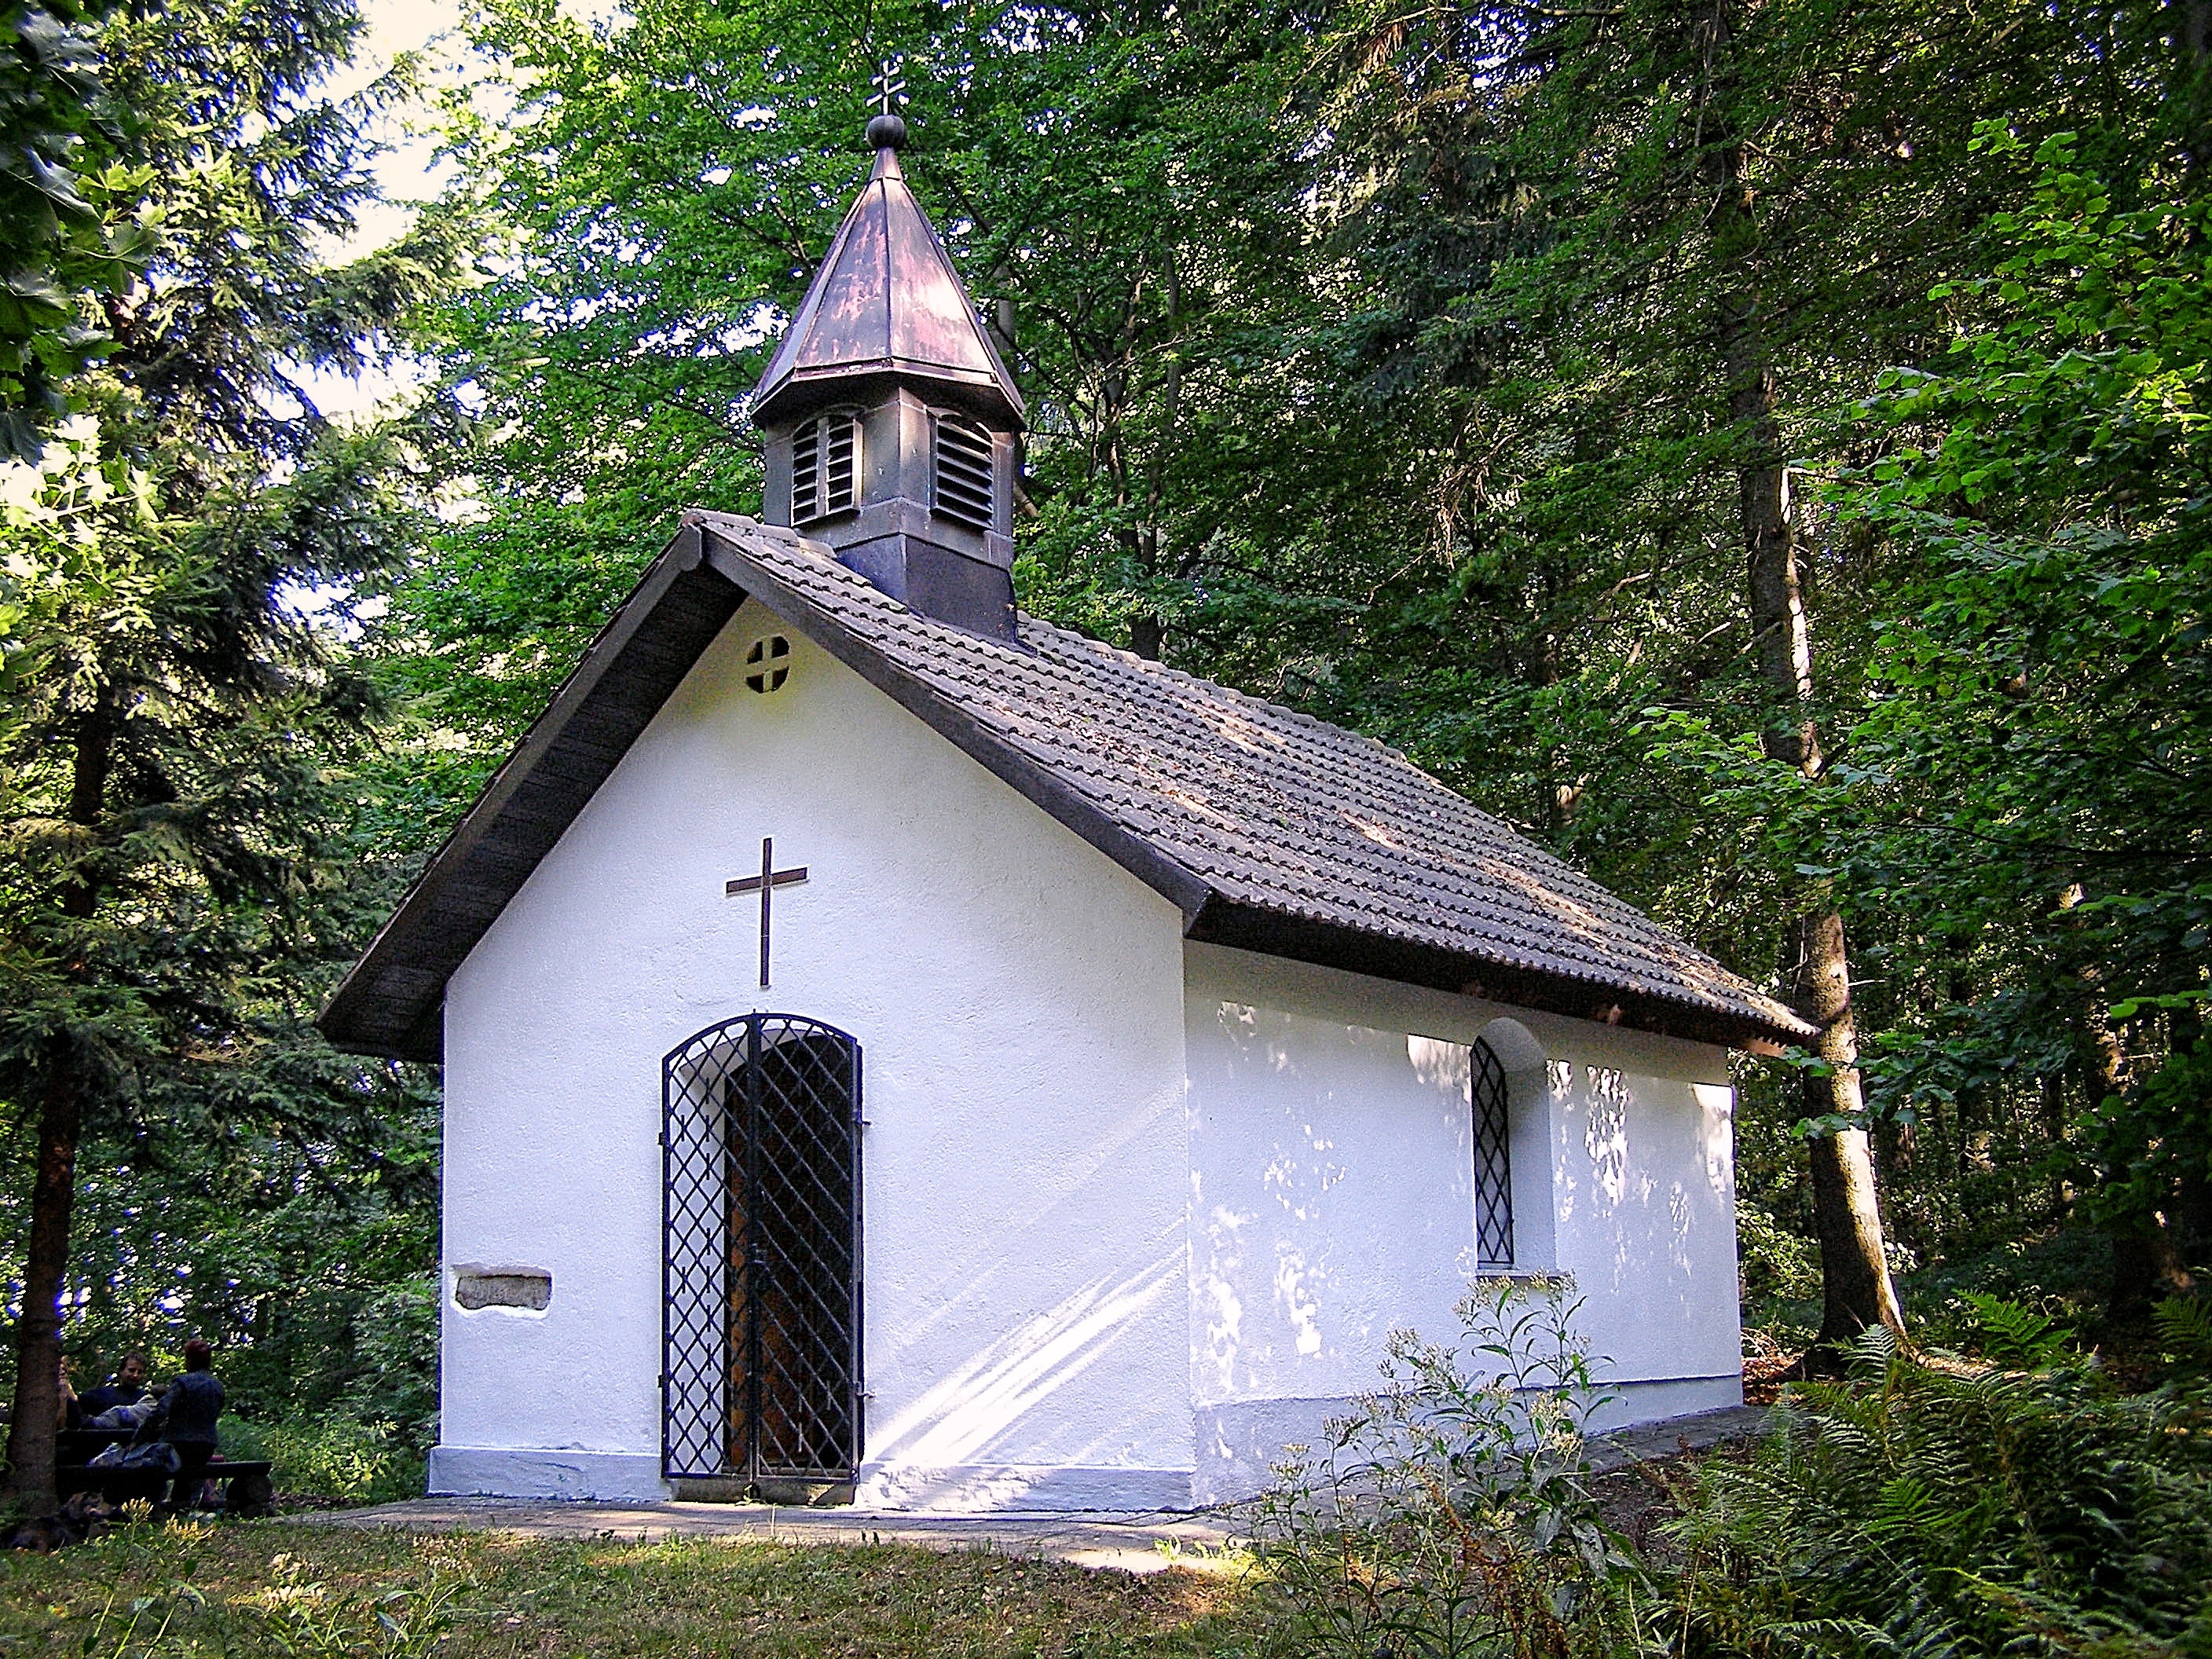
nature, forest, white, house, building, home, village, cottage, church, chapel, place of worship, farmhouse, estate, god, rural area, sumava